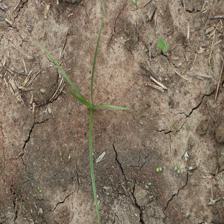
Label: Grass